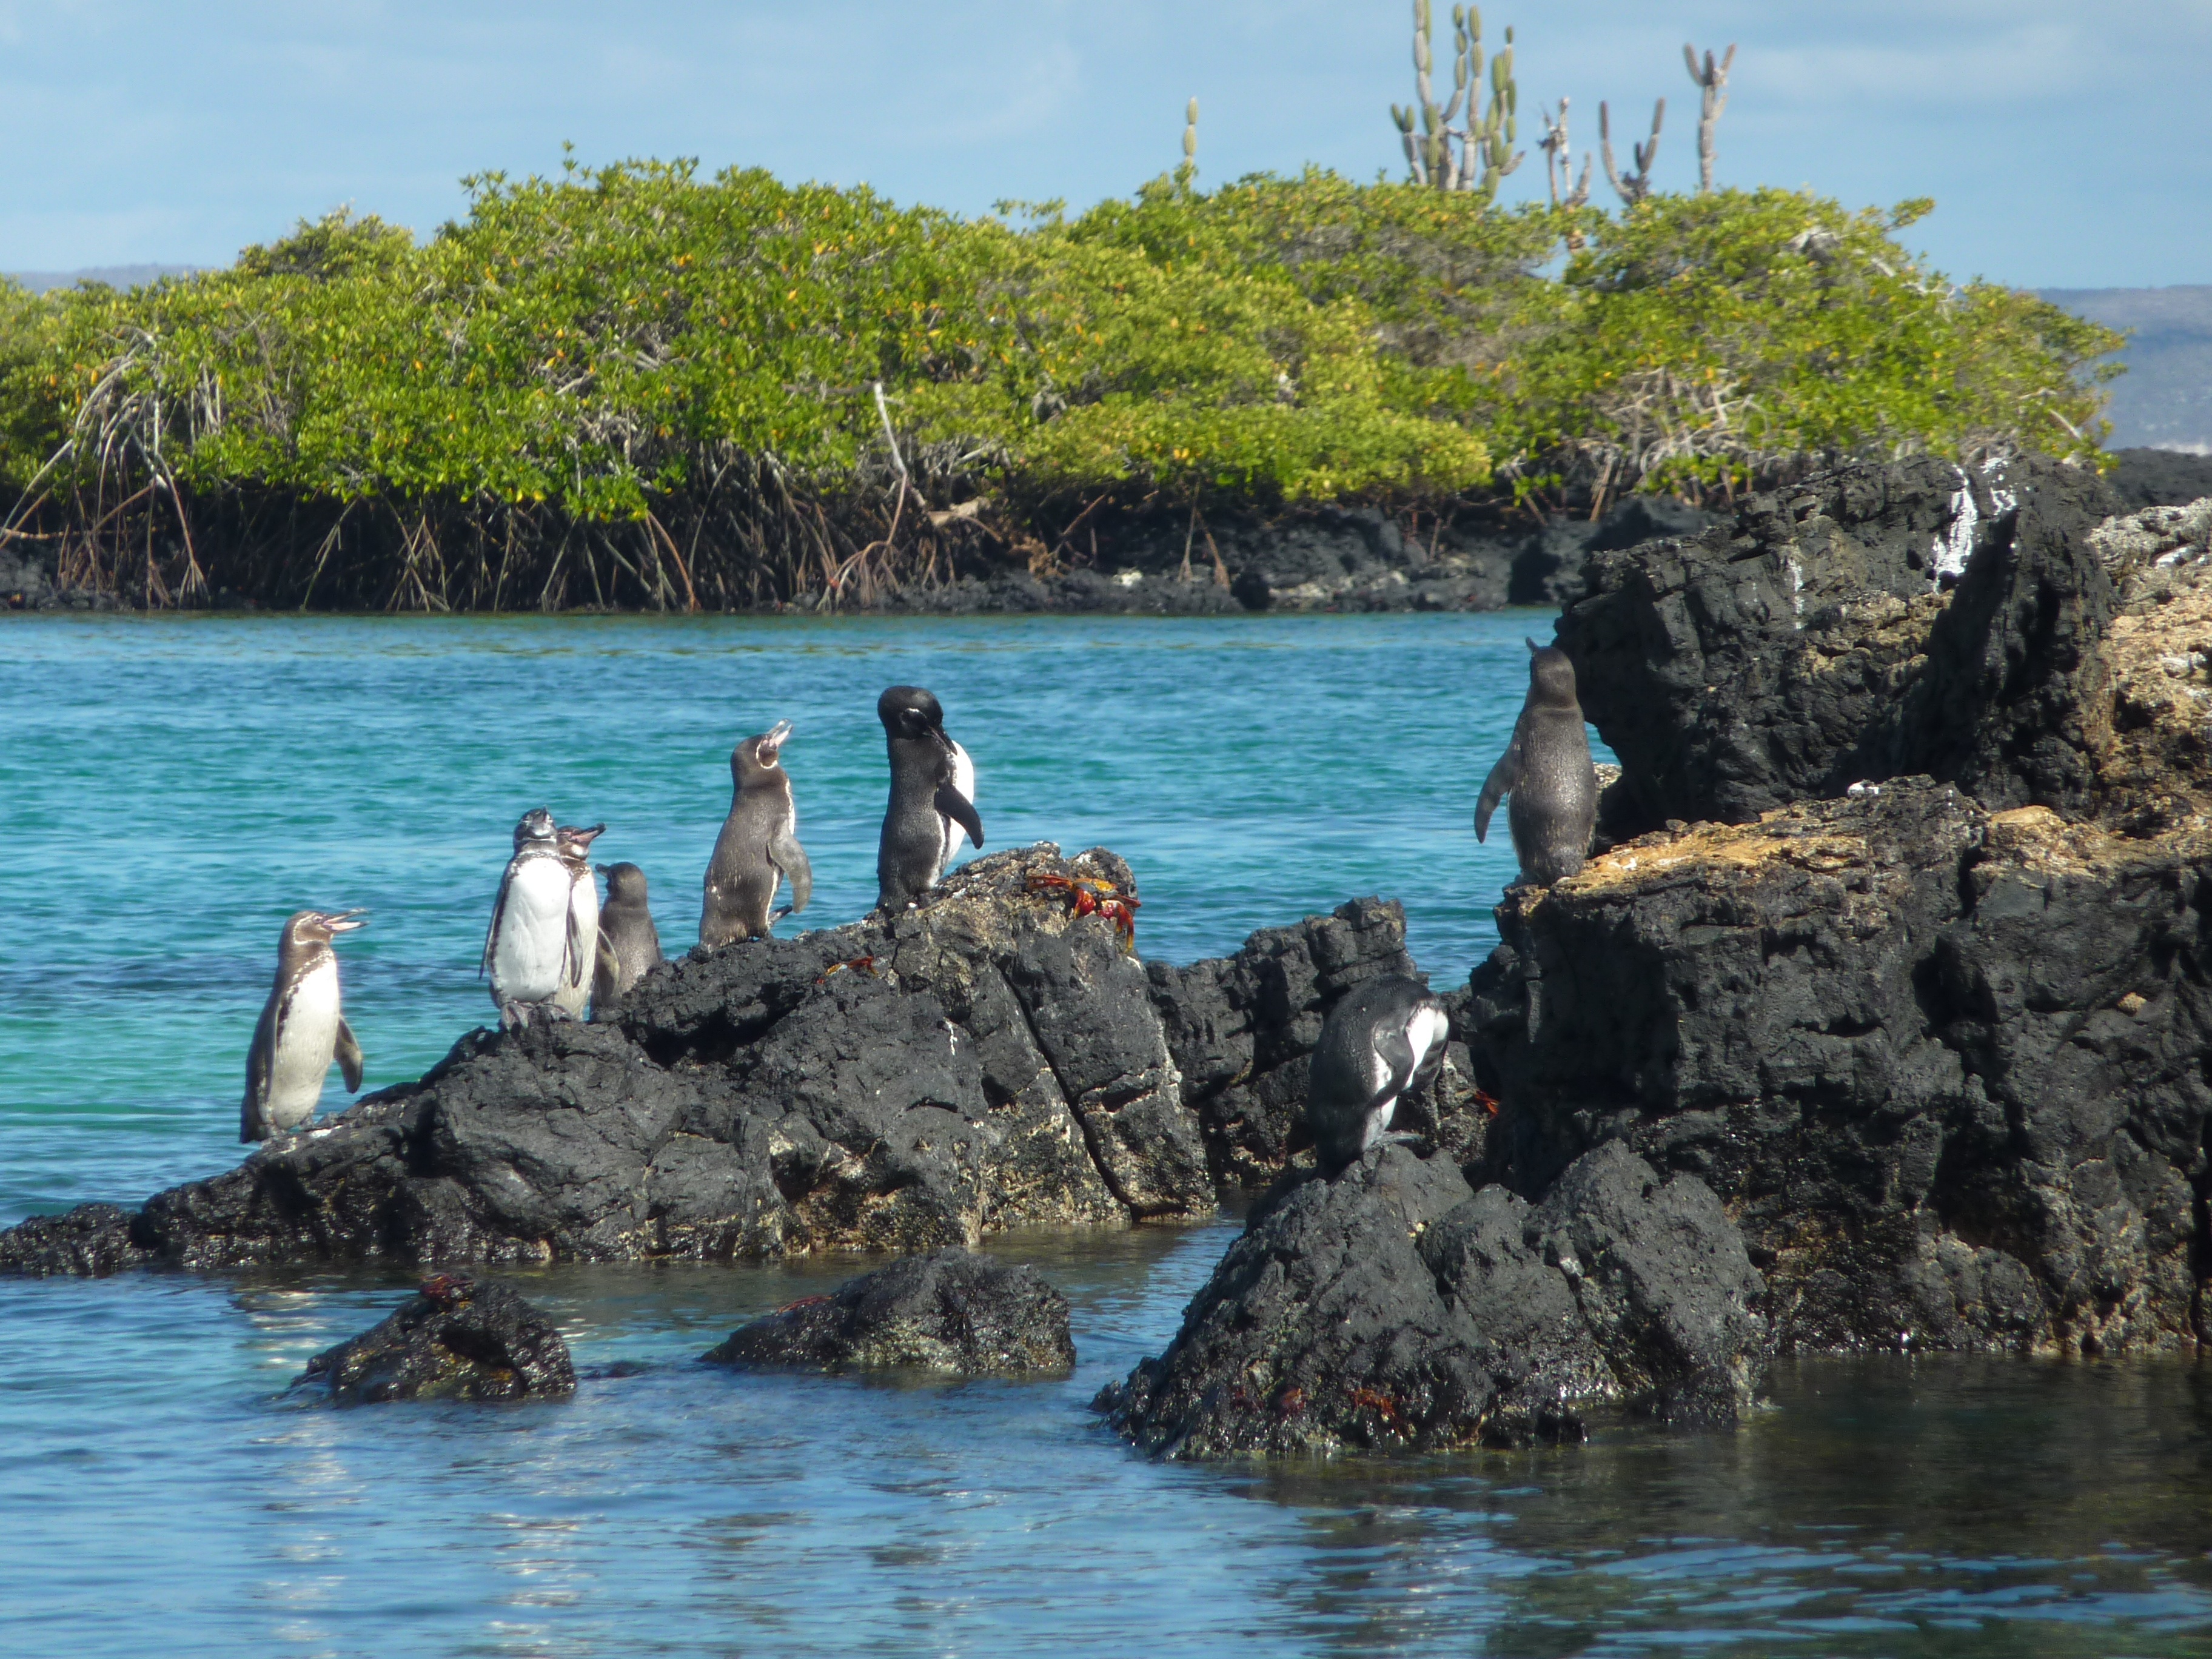
sea, coast, rock, ocean, shore, lake, vacation, cove, vehicle, small, lagoon, bay, island, penguin, boating, endangered, cape, islet, rarely, glasses penguin, gal pagos penguin, spheniscus mendiculus